Anna Louise Strong

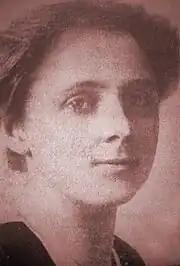
Anna Louise Strong at the time of her recall from the Seattle School Board in 1918.

In 1916, Strong ran for the Seattle School Board and won easily due to the support she garnered from women's groups and organized labor and to her work on child welfare. She was the only female board member. She argued that the public schools should offer social service programs for underprivileged children, with these schools serving as community centers, but other members wanted to "devote meetings to mundane matters like plumbing fixtures."